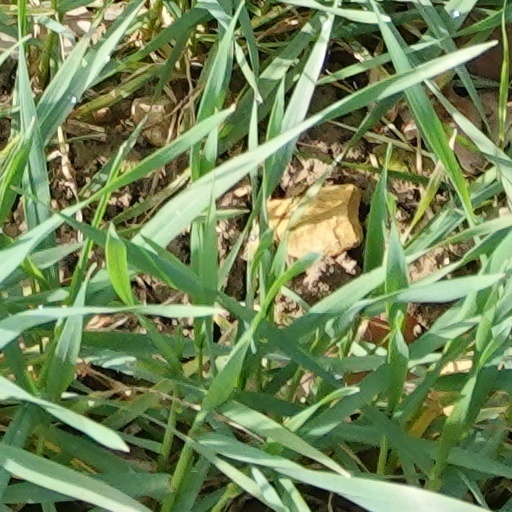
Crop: wheat